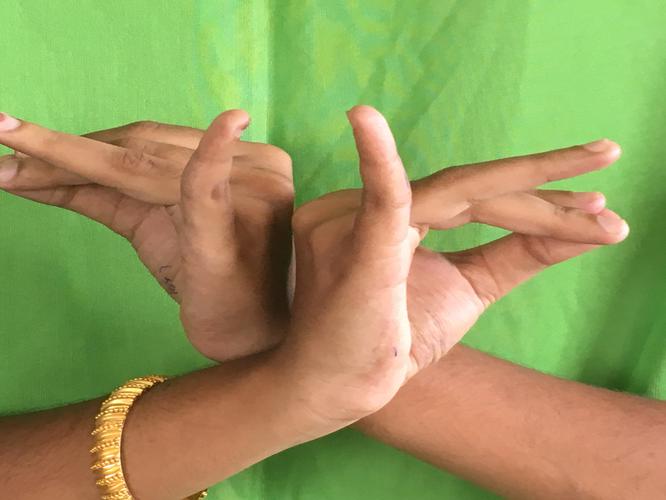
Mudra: Katakavardhana
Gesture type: double_hand